Millwood station (New York Central Railroad)

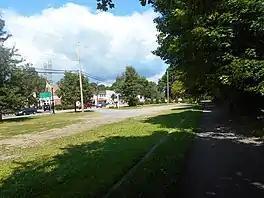
Site of the Millwood station

Millwood was a railroad station on the New York and Putnam Railroad in the hamlet of Millwood in New Castle, New York. It was located on Station Road just south of the southeast corner of the west end of the NY 120/133 overlap. Originally built by the New York and Putnam Railroad in 1881, this later became the Putnam Division of the New York Central Railroad. The original station house was built in 1888 but burnt to the ground soon after. The station was replaced in 1910 when the old Briarcliff Manor station was moved by flat car to the current location. The Putnam Line ended passenger service in 1958; the line was abandoned and now serves as the North County Trailway rail trail.